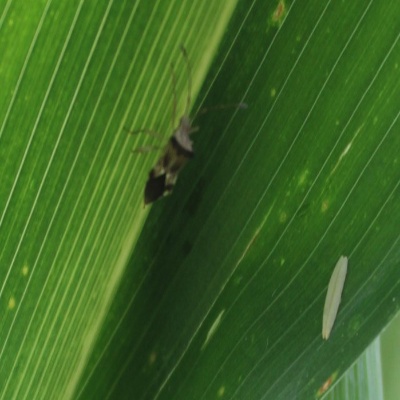
Crop: Maize
Condition: leaf beetle